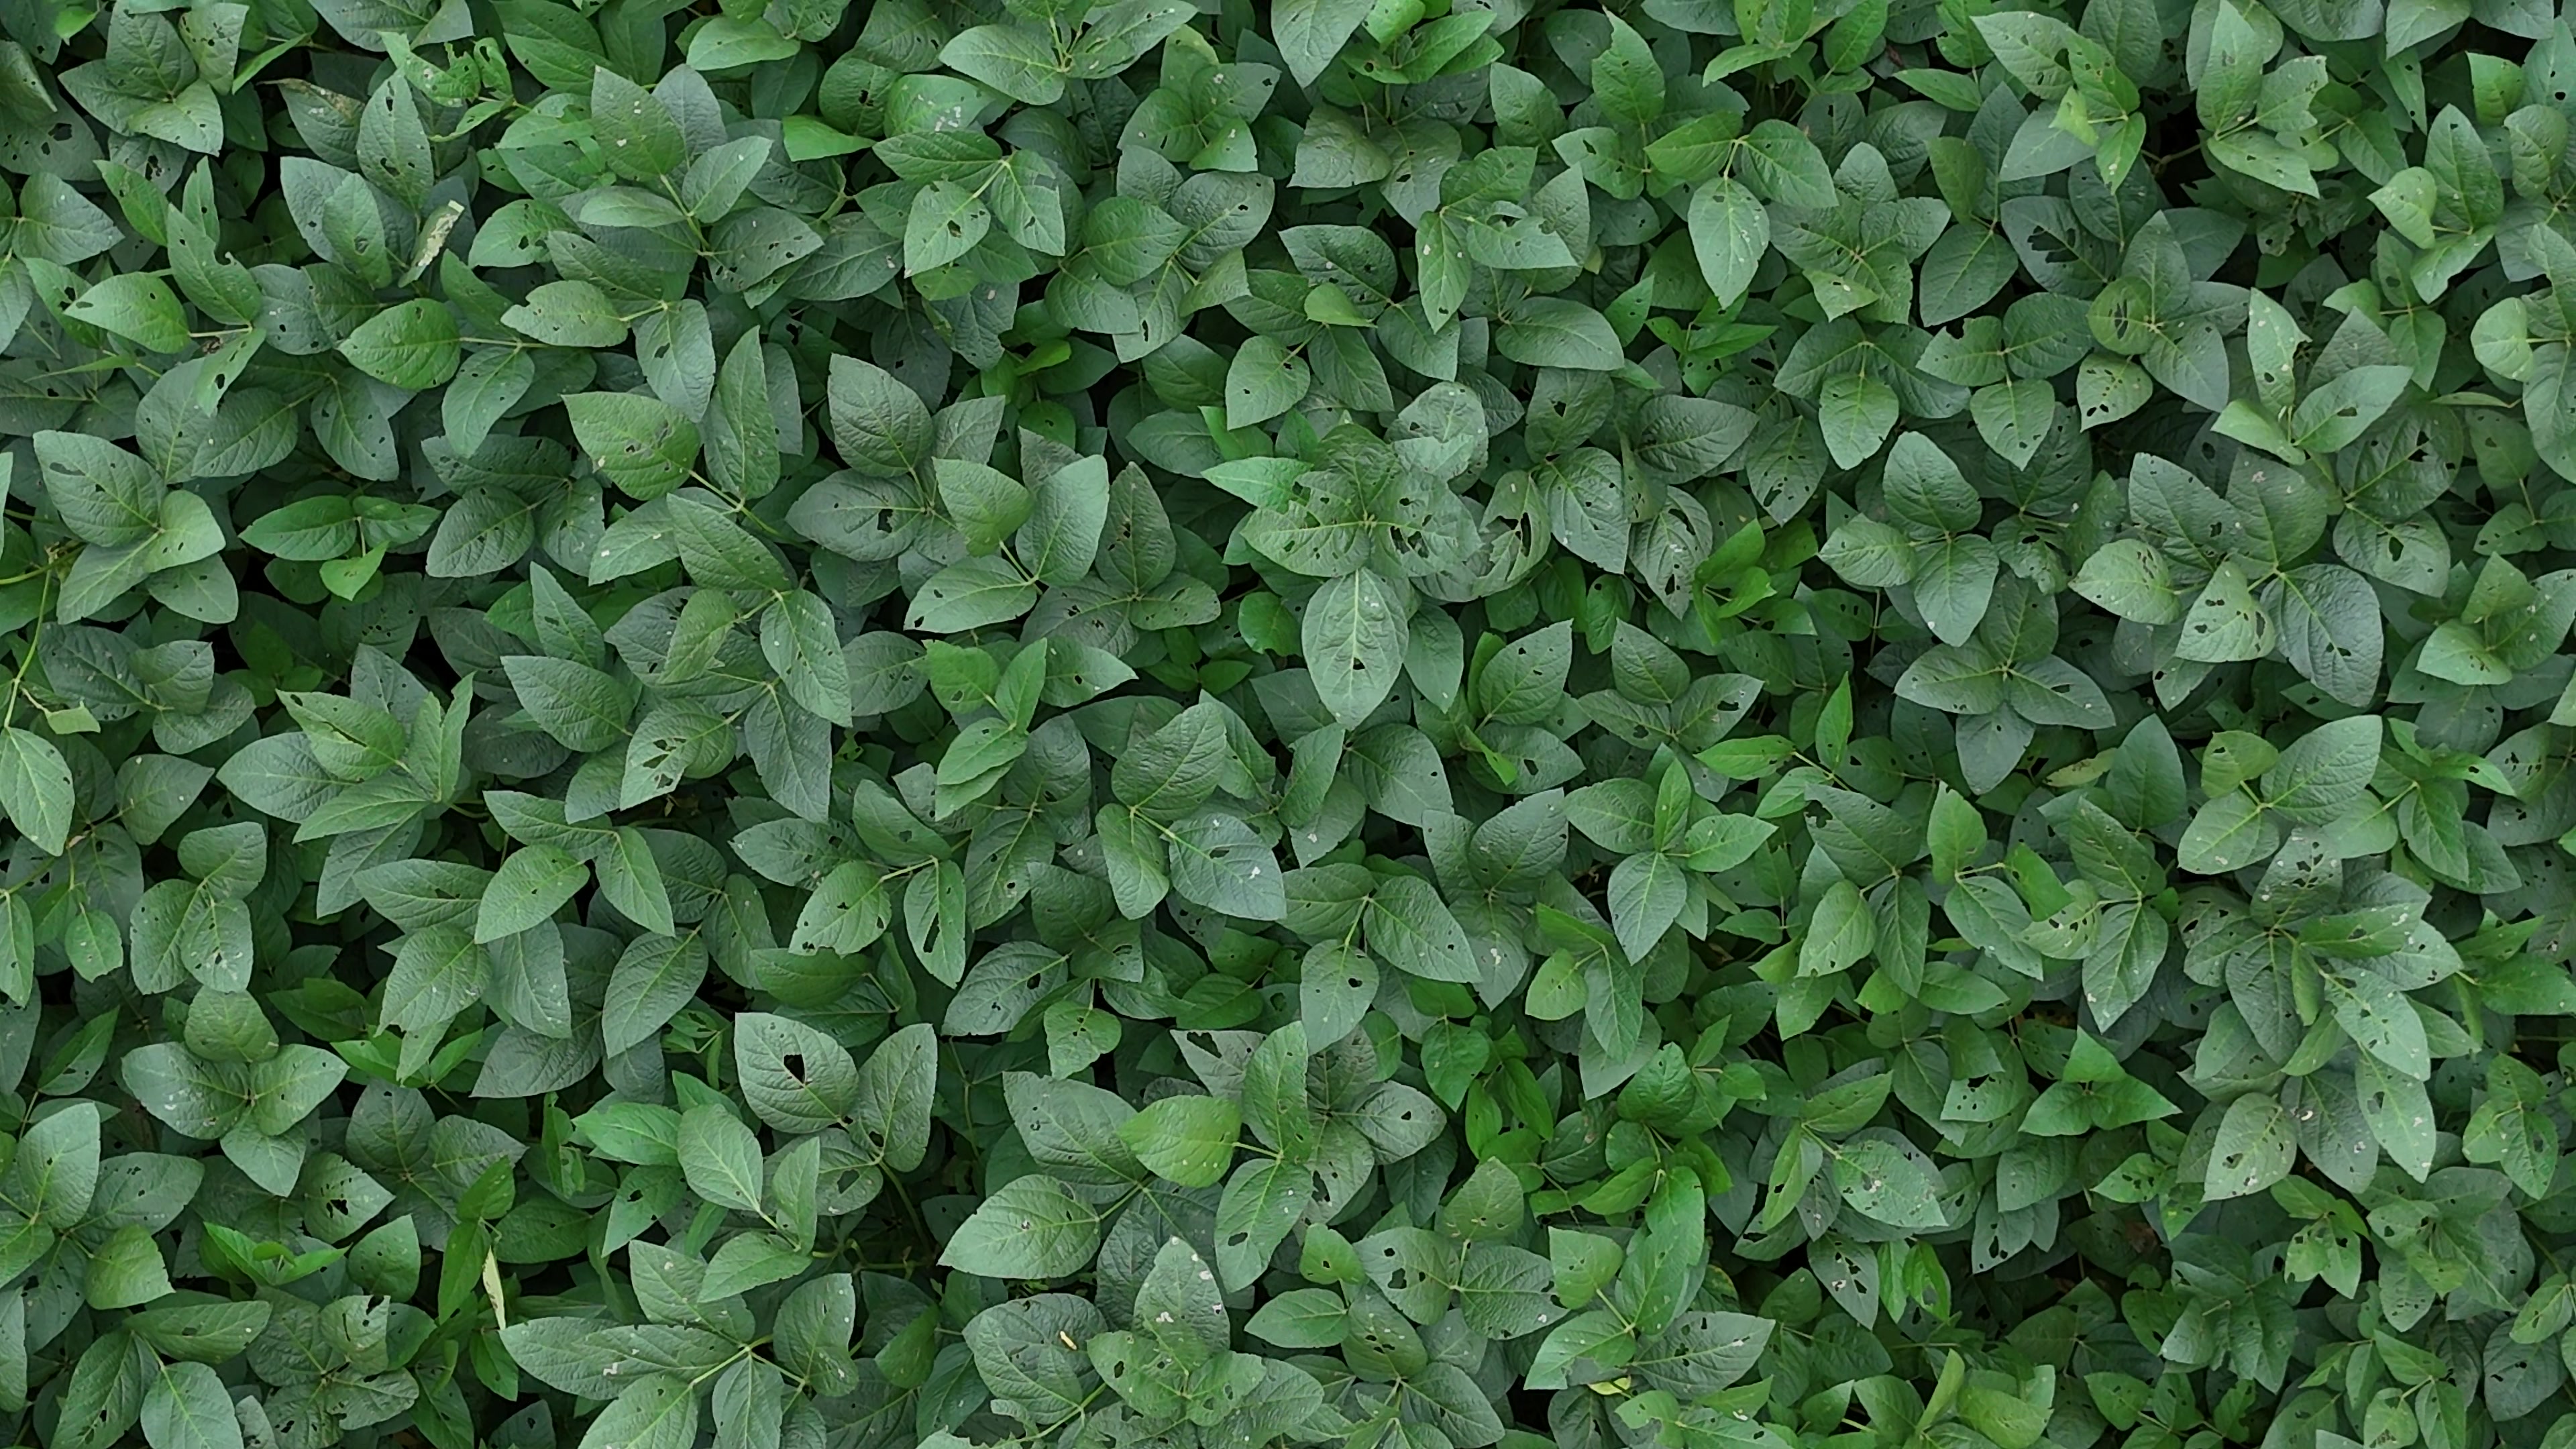
Label: Semilooper_Pest